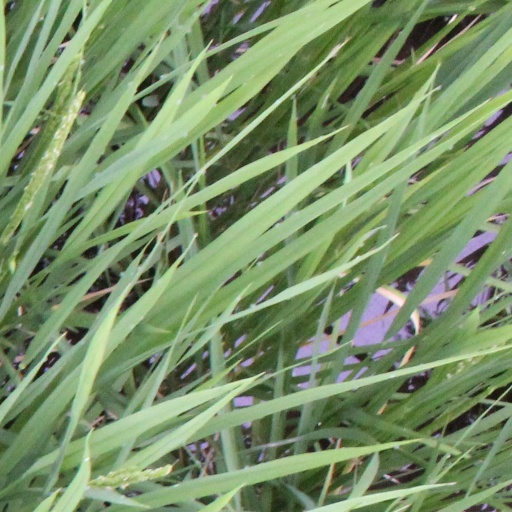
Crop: rice